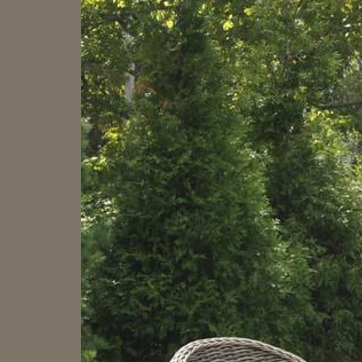
Material: foliage